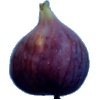
Label: fig